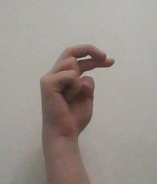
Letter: zay